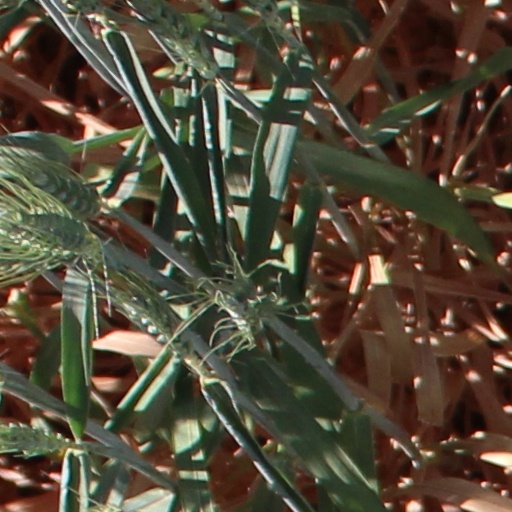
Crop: wheat